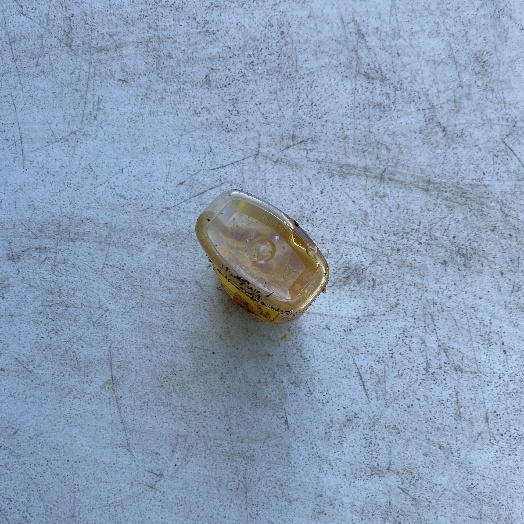
Label: Plastic